Oskar von Hutier

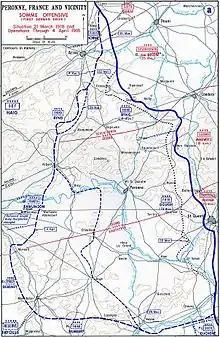
Map of German advance during Operation Michael, with Hutier's 18th Army, in the southern third, having the farthest advances

Hutier spent the first year of the First World War as a divisional commander in France. There, he commanded the 1st Guards Infantry Division in the Second Army. He commanded the unit during the First Battle of the Marne, and remained on the Western Front until April 1915, when he was transferred to the Eastern Front. There, on 4 April, he took command of the XXI Corps of the Tenth Army. He briefly commanded the Army Detachment D from 2 January to 22 April in 1917. On 22 April, he was promoted to "General der Infanterie" (General of the Infantry) and placed in command of the Eighth Army.